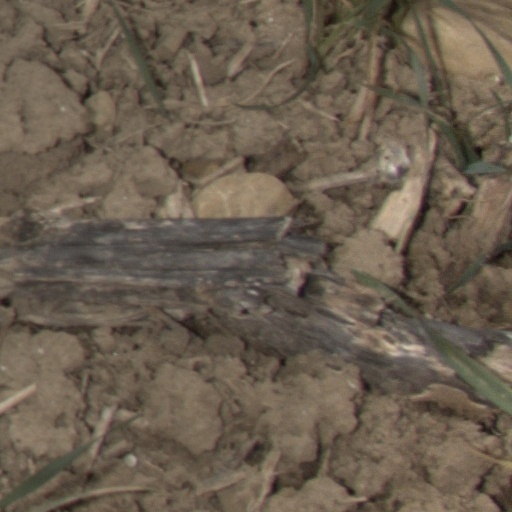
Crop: wheat